One for Sorrow (nursery rhyme)

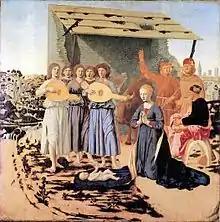
One magpie at the birth of Jesus, perhaps presaging sorrow for Mary: Piero della Francesca's "The Nativity"

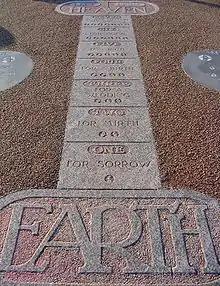
Children's game hopscotch played in Lancashire, England with lyric close to the 1846 version of the rhyme

The rhyme has its origins in ornithomancy superstitions connected with magpies, considered a bird of ill omen in some cultures, and in Britain, at least as far back as the early sixteenth century. The rhyme was first recorded in Samuel Johnson and George Steevens's 1780 supplement to their 1778 edition of "The Plays of William Shakespeare" with the lyric: